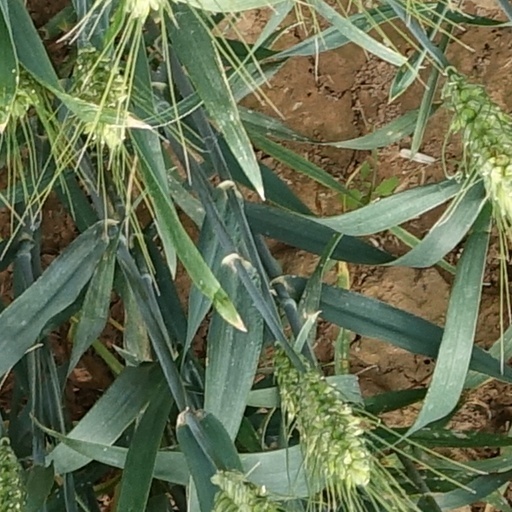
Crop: wheat